Prostitution in Nevada

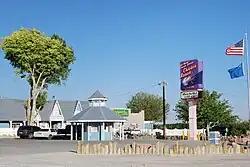
Chicken Ranch, June 2007

Prostitution has been present in Nevada since the early days of statehood. Historically, Nevada's legislature considered prostitution a local issue, leaving it up to counties and cities to regulate, with only minimal regulation at state level, namely prohibiting brothels near schools or churches. In 1937, a law was enacted to require weekly health checks of all prostitutes. In 1942, President Franklin D. Roosevelt issued an order to suppress prostitution near military bases—affecting the red-light districts of Reno and Las Vegas. When this order was lifted in 1948, Reno officials tried to shut down a brothel as a public nuisance; this action was upheld by the Nevada Supreme Court in 1949. In 1951, both Reno and Las Vegas had closed their red-light districts as public nuisances, but brothels continued to exist throughout the state.